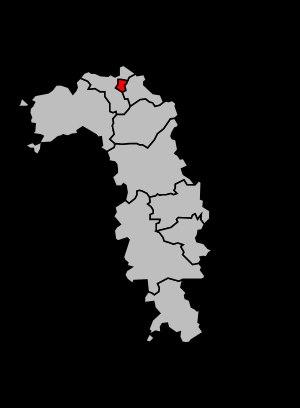
Le canton de Longwy est un canton français situé dans le département de Meurthe-et-Moselle et la région Grand Est.